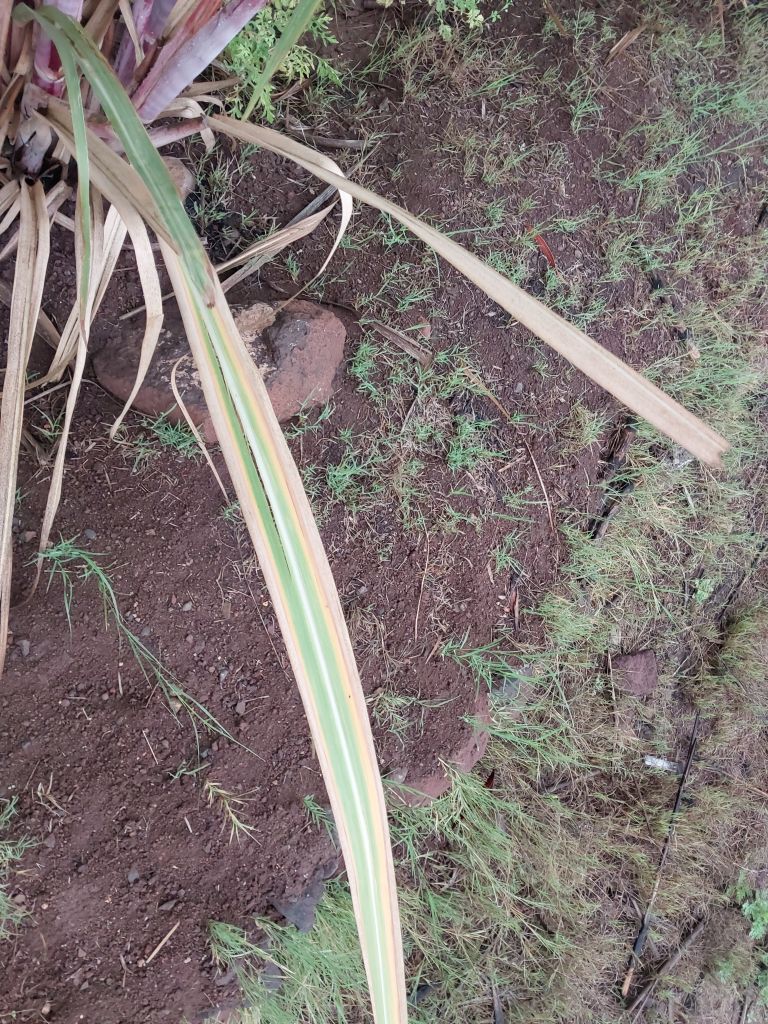
Label: Yellow Leaf